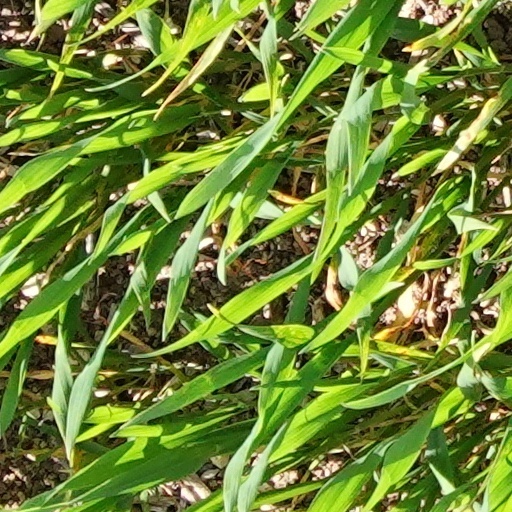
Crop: wheat